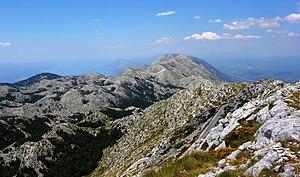
Le Biokovo, aussi appelé Bijakova, est une chaîne de montagne côtière de la mer Adriatique composant les Alpes dinariques, située en Croatie. Elle culmine au Sveti Jure, à 1 762 mètres d'altitude. Une partie du massif est classée en réserve naturelle sur une superficie de 196 km².